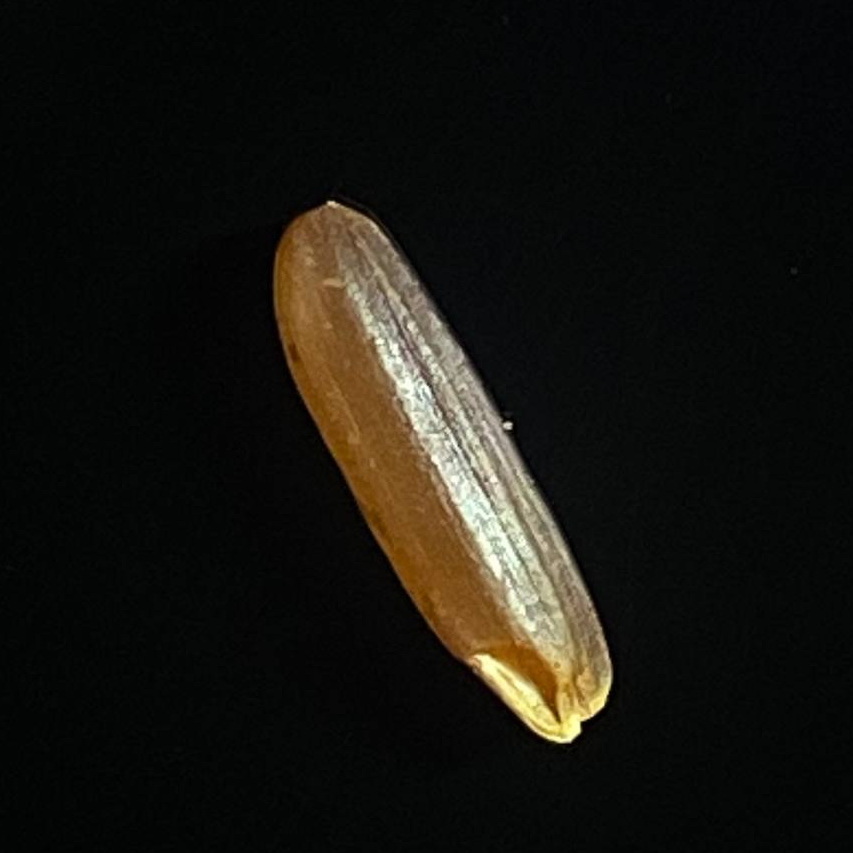
Rice variety: Red_Cargo